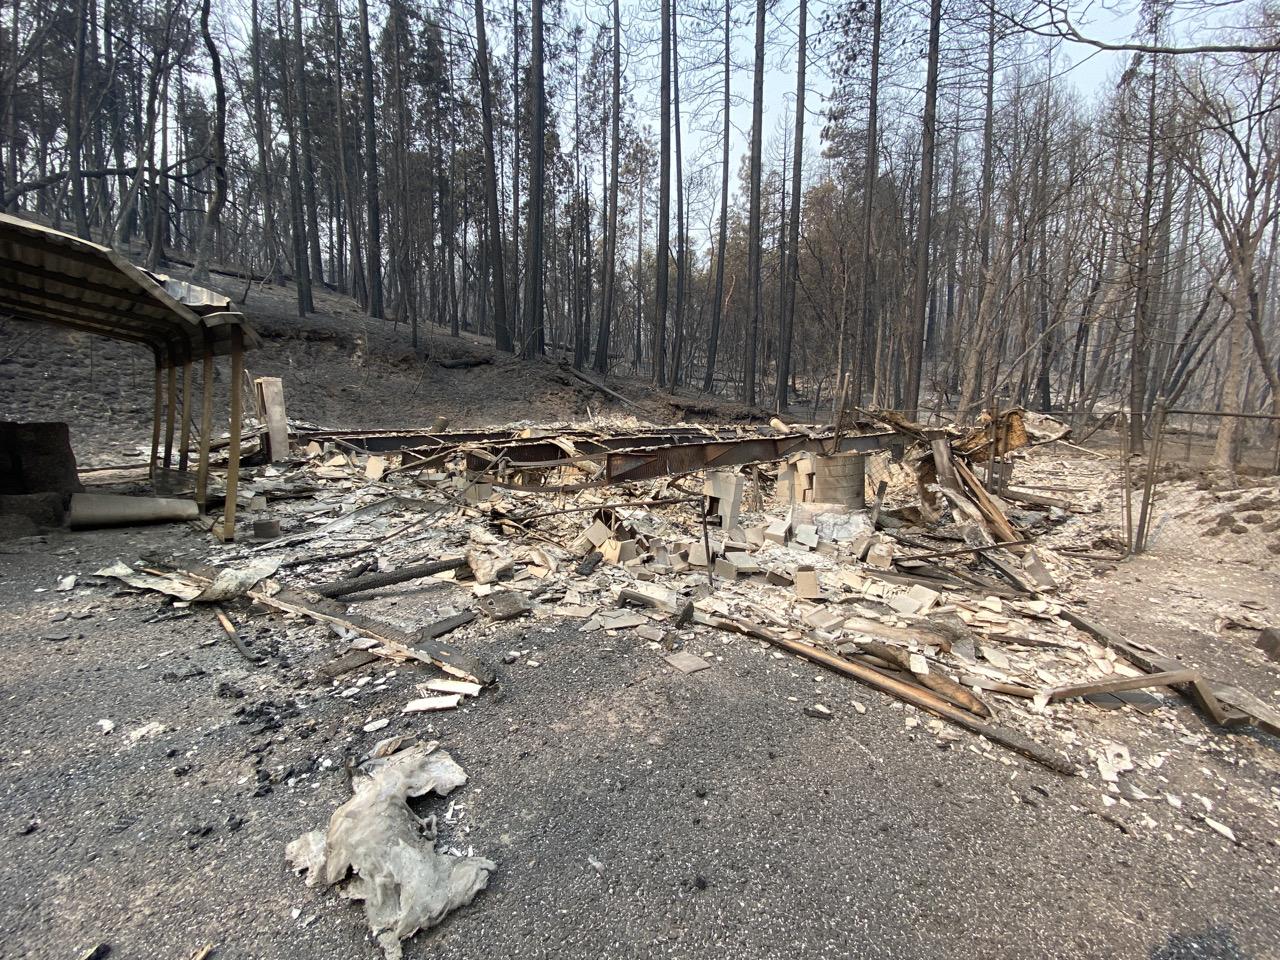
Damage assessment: destroyed